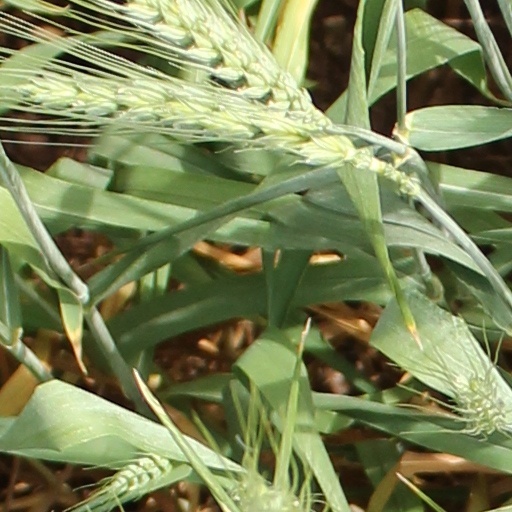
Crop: wheat